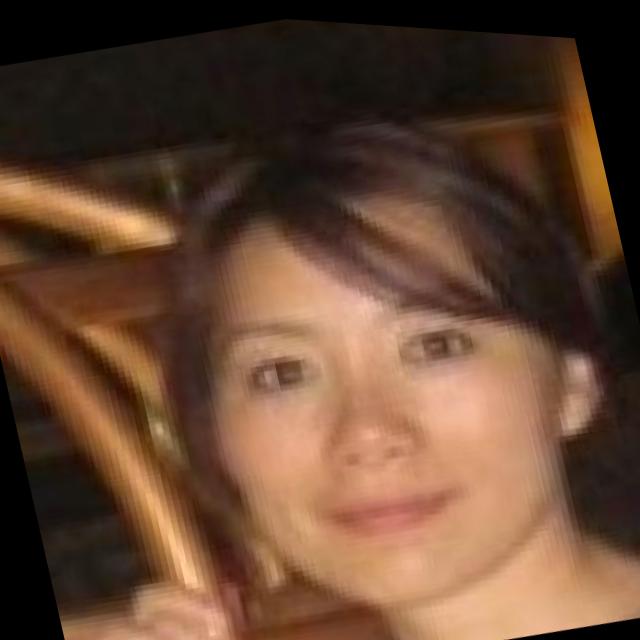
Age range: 21-44